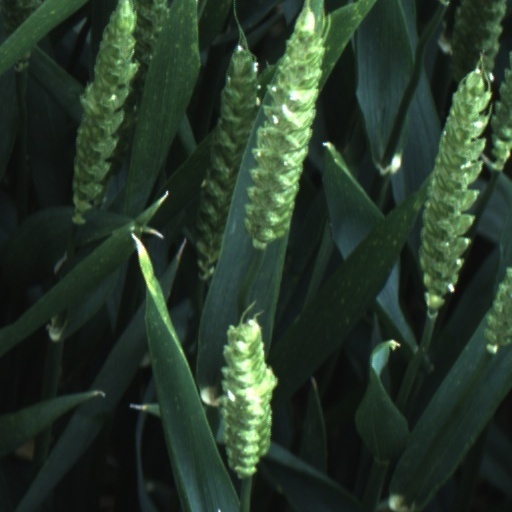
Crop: wheat